Fort Ord Station Veterinary Hospital

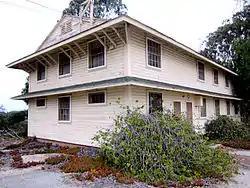
Barracks at the Fort Ord Station Veterinary Hospital from the southeast

Fort Ord Station Veterinary Hospital is a former equestrian veterinary complex at Fort Ord in Marina, California, United States. It was built in 1941 on the assumption that horses and mules would continue playing an important role in the United States Army for cavalry, field artillery, and supply packing units during World War II. The Station Veterinary Hospital (SVH) was converted to other purposes when mounted soldiers were discontinued in 1942. A complex of 16 contributing properties was listed on the National Register of Historic Places in 2014 for having local significance in military history. The complex is of the nation's last constructed and last surviving equestrian veterinary hospitals of the U.S. Army, symbolizing the final years of horse-dependent warfare. Five of the buildings are now managed by the city of Marina as the Marina Equestrian Center, while the former barracks is vacant and owned by the Marina Coast Water District.